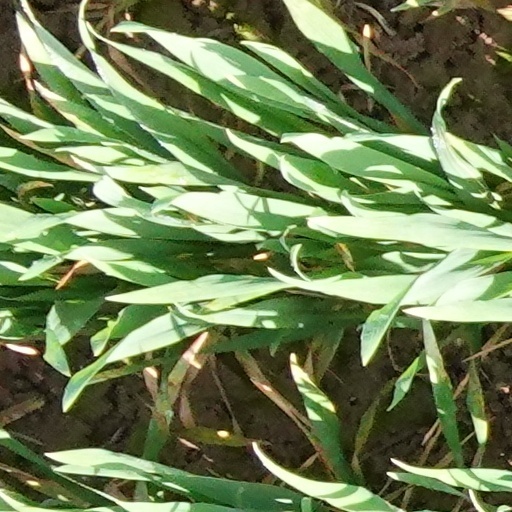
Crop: wheat